Dental porcelain

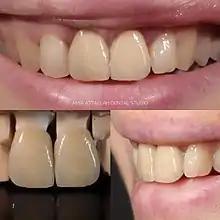
Feldspathic porcelain fabricated on a dental model, then clinically cemented on the central anterior teeth

At the microstructural level, ceramics can be defined by the nature of their composition of amorphous-to-crystalline ratio. There can be an infinite variability of the microstructures of materials, but they can be broken down into four basic compositional categories, with a few subgroups: